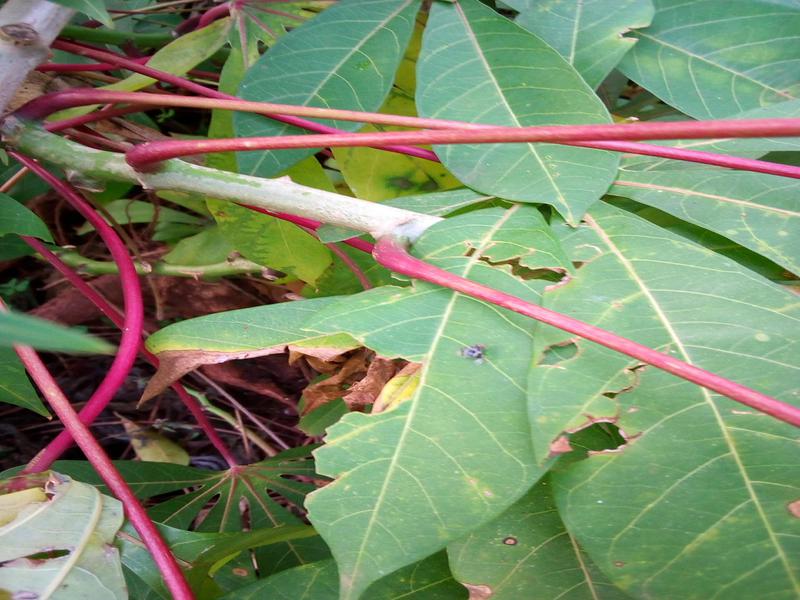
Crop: cassava
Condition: healthy